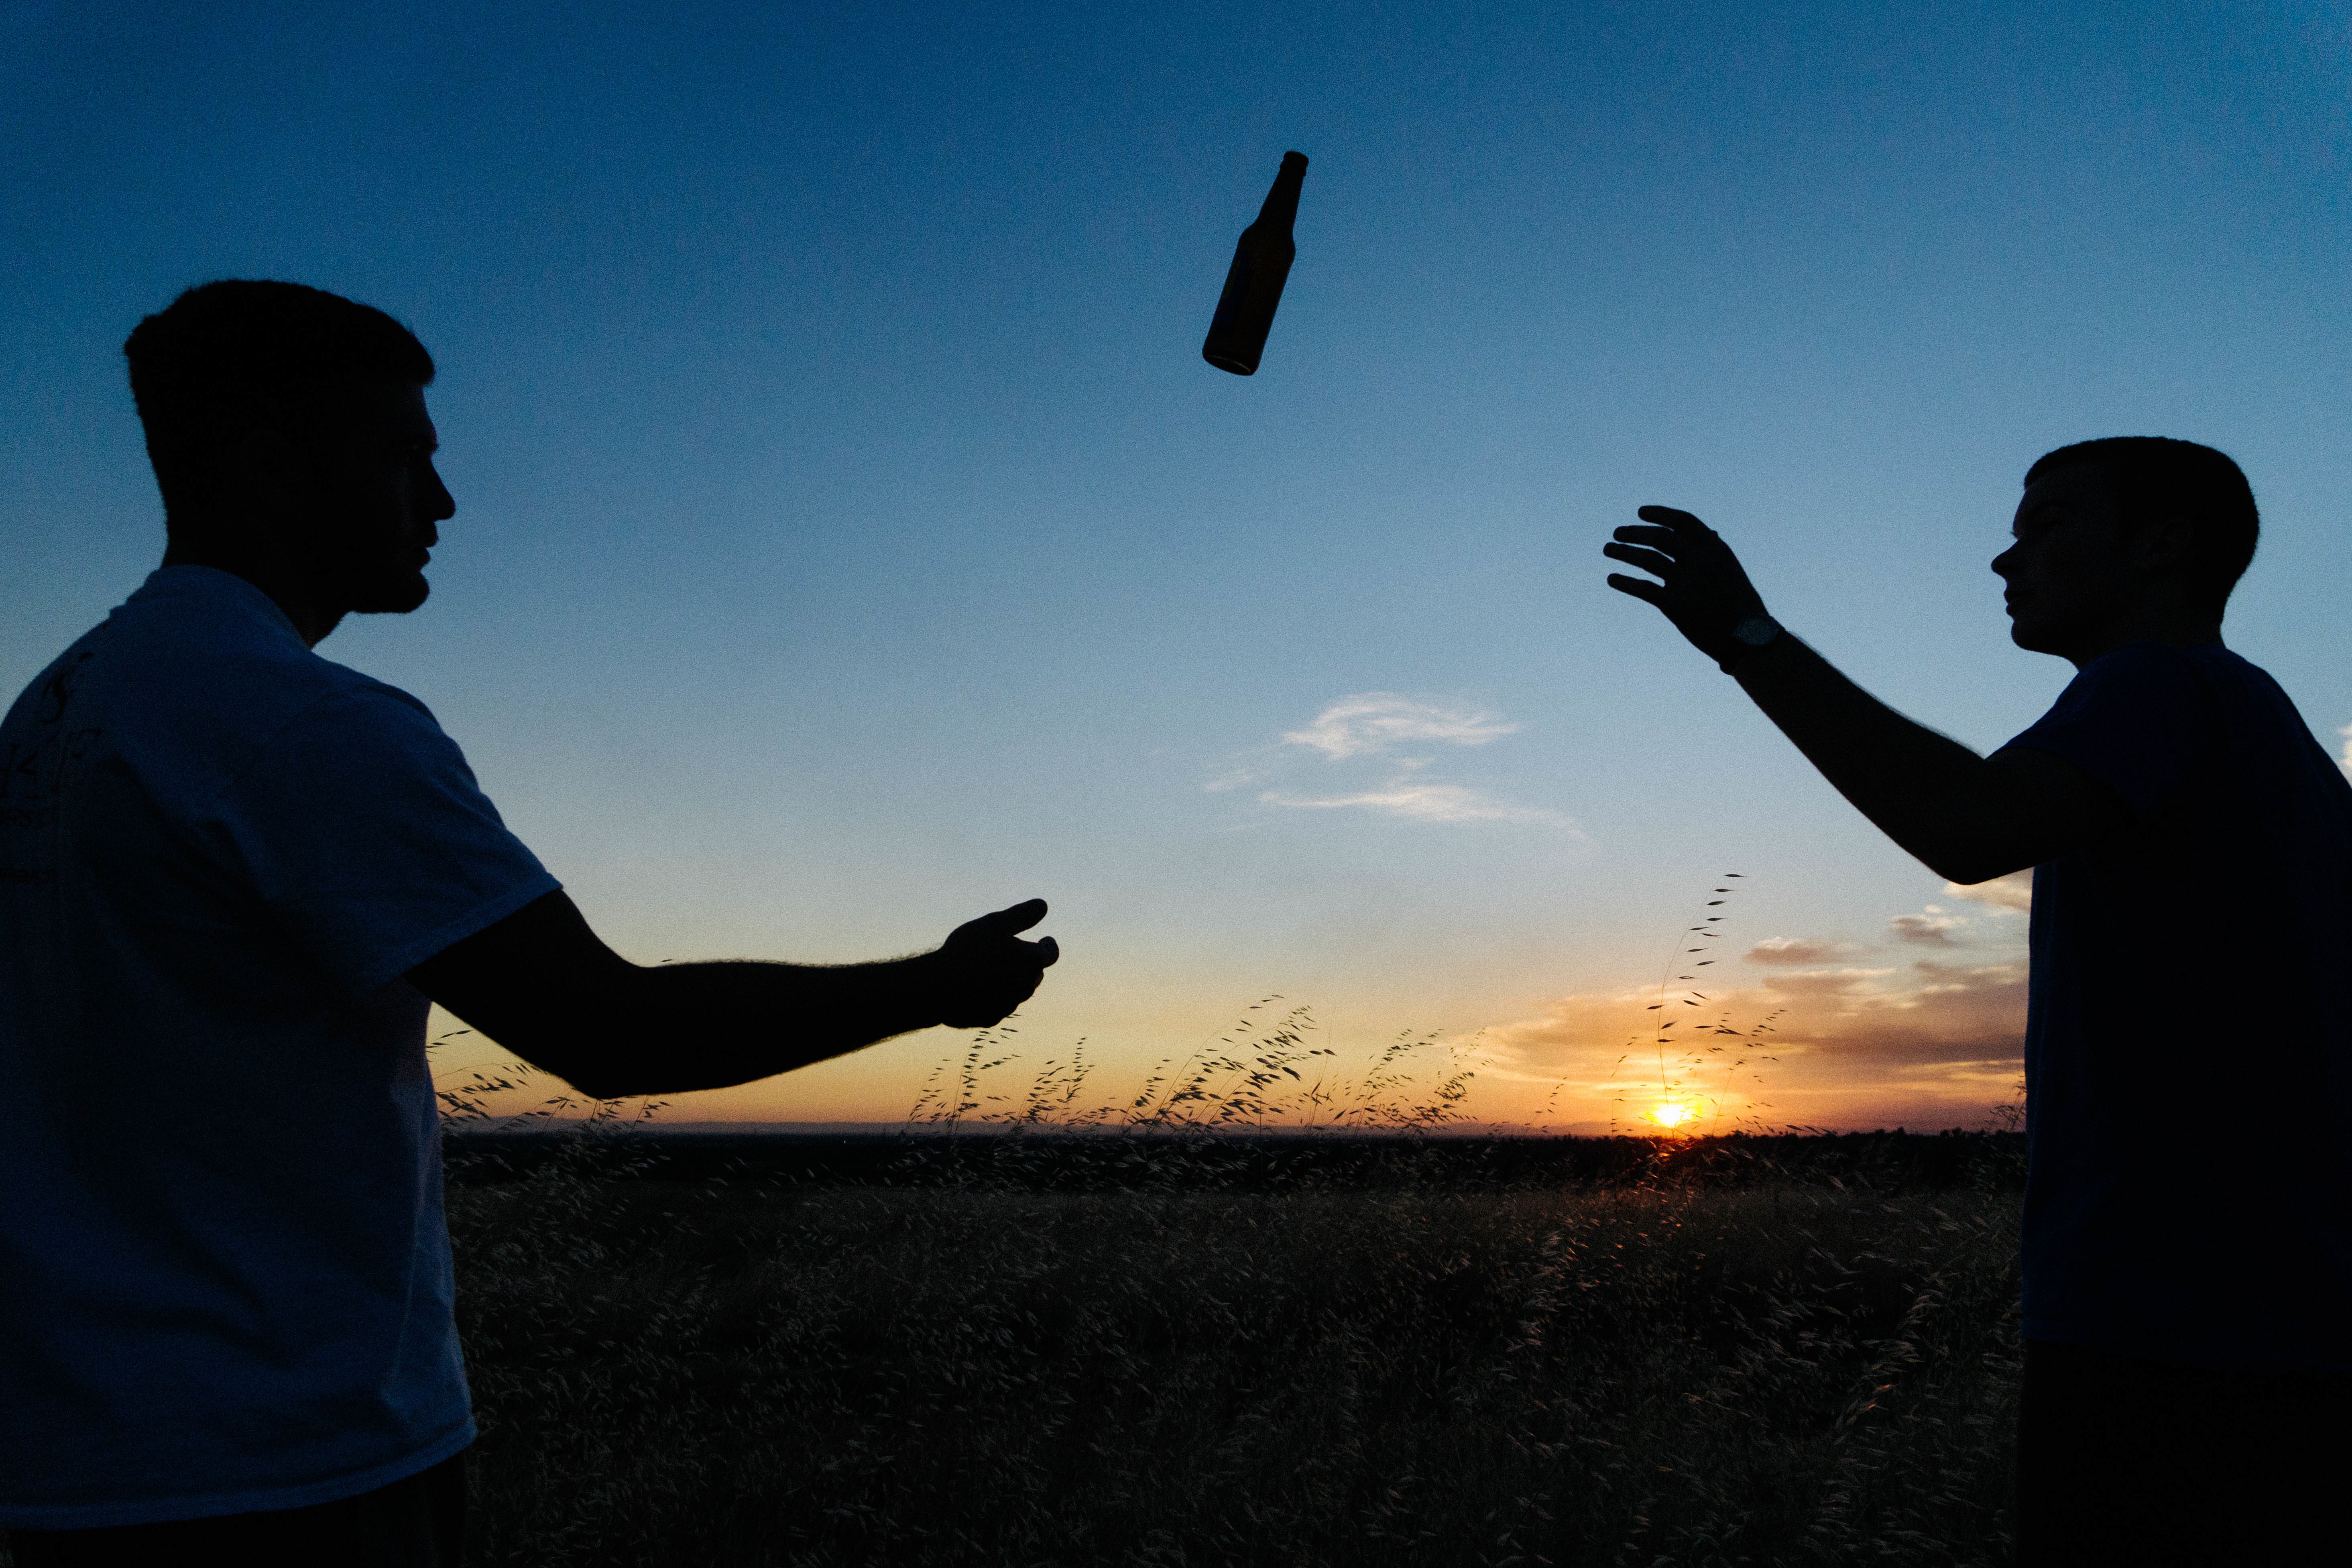
man, silhouette, sunset, blue, friend, beer, catch